Asus Transformer

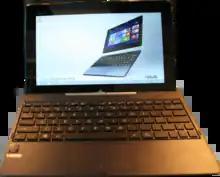
T100

The ASUS Transformer Book T100TA is a tablet computer and docking keyboard. The tablet includes an Intel Atom Z3740 Quad Core processor running at 1.33 GHz, 2 GB RAM, 32 GB or 64 GB eMMC flash memory and a 10.1" HD touchscreen. The convertible laptop computer is made by Asus and sold from 2013 with the Windows 8.1 operating system.